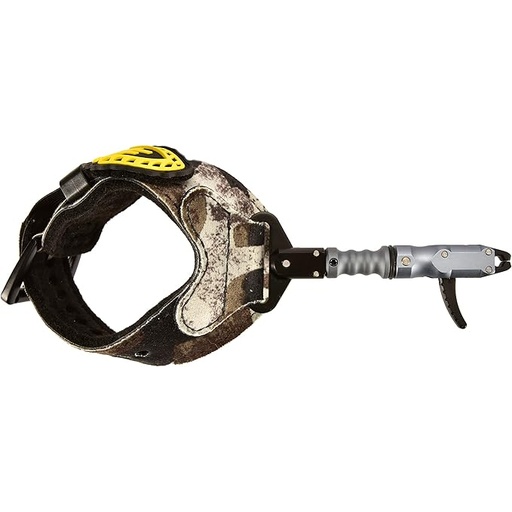
Trufire Spark PTC Extreme Archery Release, Silver
About This SUPERIOR FEATURES: PTC (push to close) dual-caliper head allow the shooter to set the release with confidence, locking the release closed around a loop ULTIMATE FLEXIBILITY: Adjustable trigger travel gives archers flexibility for a custom trigger activation MINIMIZED TORQUE: Small compact head allows for shooting both long and short d-loops while minimizing torque PERFECT TRIGGER PLACEMENT: Locking length adjustment aids in perfect trigger placement AMBIDEXTROUS DEISGN: Fits both right and left hand archers Overview Size : One Size Material : Aluminum Color : Silver Sport : Fishing Brand : Tru-Fire
Brand: TRUFIRE
Category: Sporting Goods > Outdoor Recreation > Hunting & Shooting > Archery > Archery Accessories > Archery Gloves & Releases